Hans Georg von Arnim-Boitzenburg

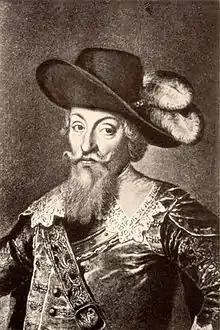
Hans Georg von Arnim-Boitzenburg.

Johann or Hans Georg von Arnim-Boitzenburg (1583 in Boitzenburger Land